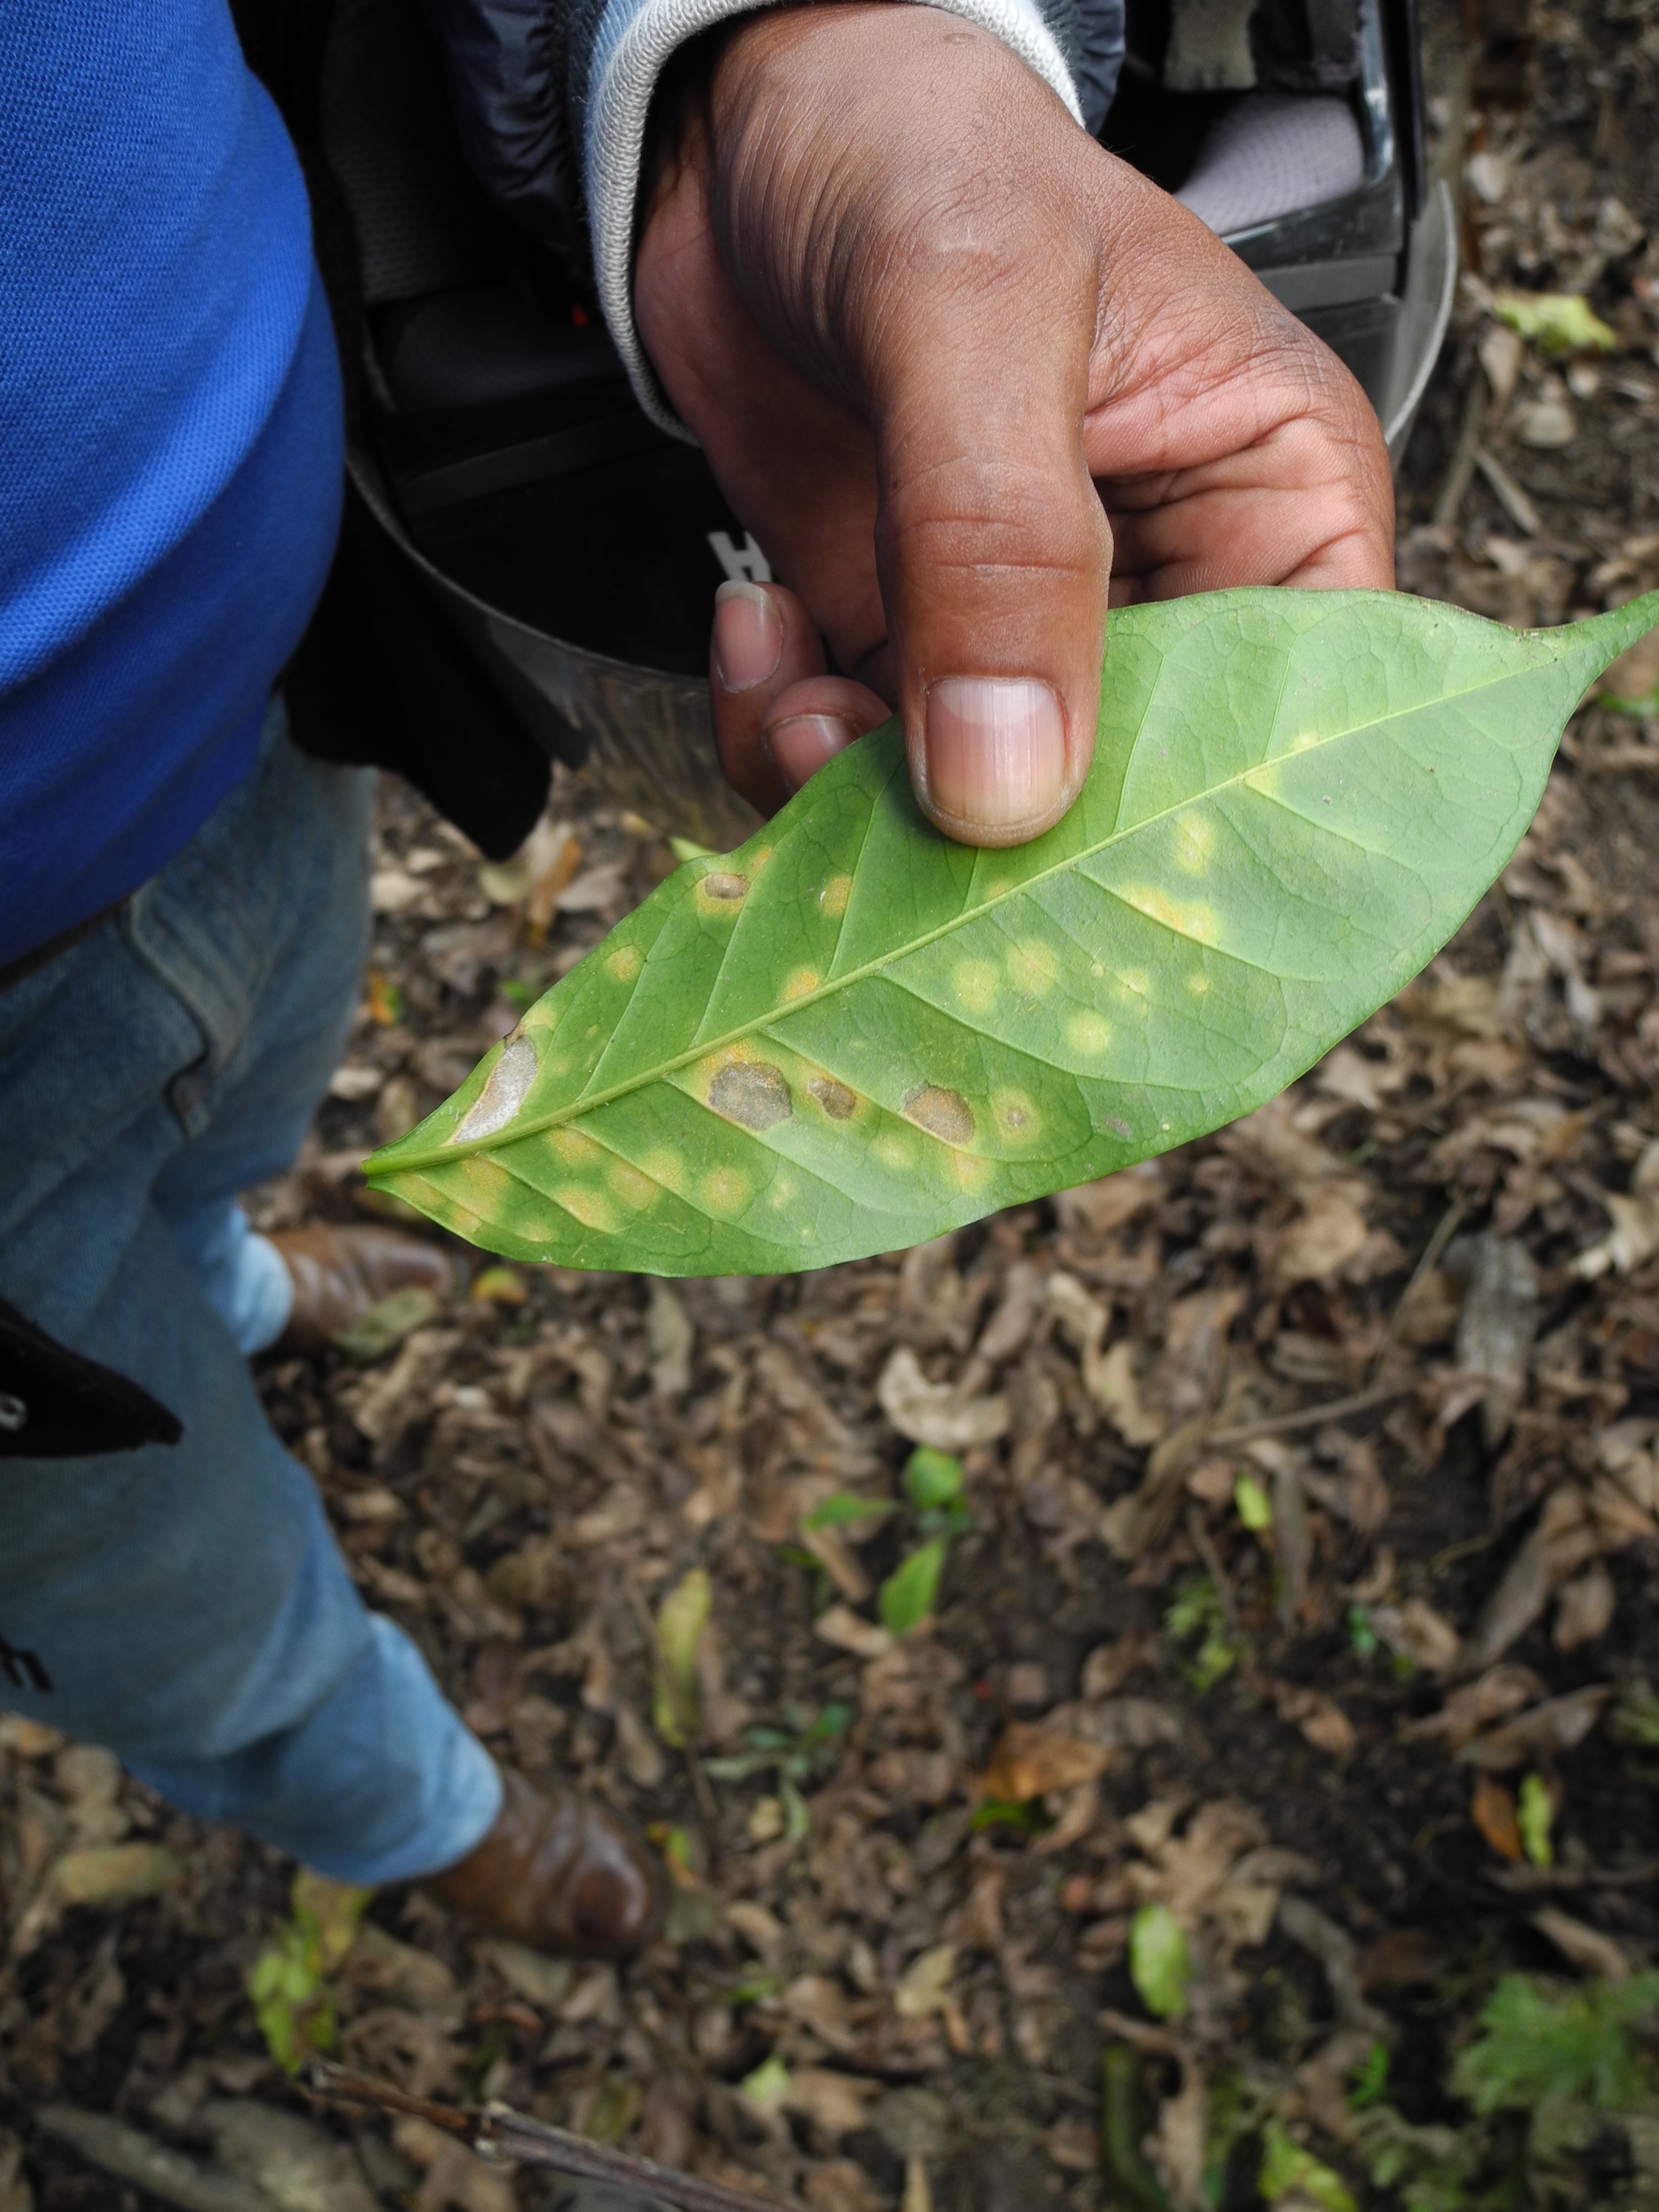
Plant: Coffee
Disease: coffee leaf rust